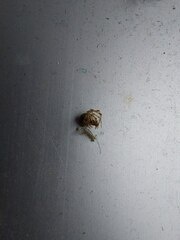
Species: Parasteatoda_tepidariorum